Taking the knee

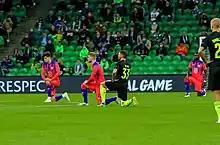
Players from FC Krasnodar and Chelsea F.C. kneeling at the start of a UEFA Champions League match in October 2020

Taking the knee was used by many clubs before kick-off throughout the 2020–21 English association football season, which was booed by some fans.